Question: Please indicate a possible affordance area of the bench that can be used for sitting
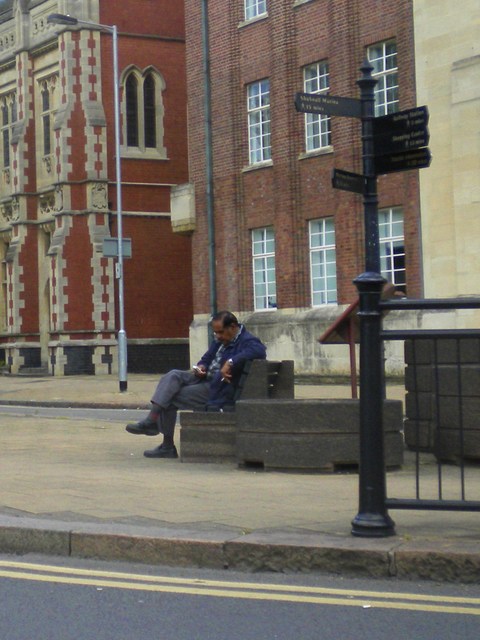
Answer: [184.469, 399.417, 299.006, 410.538]